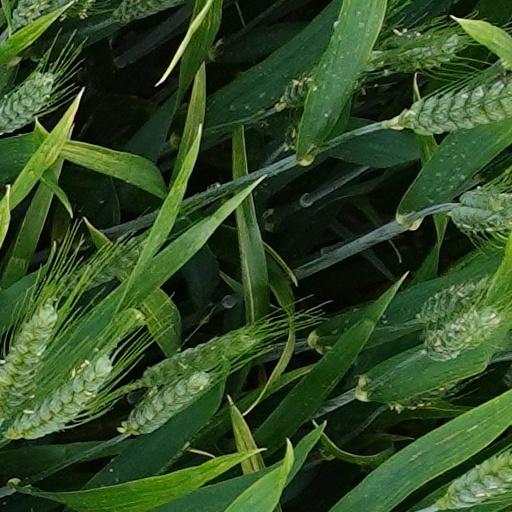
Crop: wheat